Umber

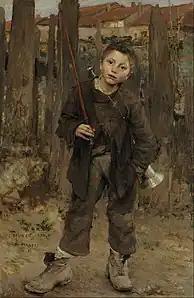
Jules Bastien-Lepage, Pas Meche, 1882. An example of the shadows created by using umber in a painting.

Umber is a natural earth pigment consisting of iron oxide and manganese oxide; it has a brownish color that can vary among shades of yellow, red, and green. Umber is considered one of the oldest pigments known to humans, first used in the Ajanta Caves from 200 BC to 600 AD. Umber's advantages are its highly versatile color, warm tone, and quick drying abilities. While some sources indicate that umber's name comes from its geographic origin in Umbria, other scholars suggest that it derives from the Latin word "umbra", which means "shadow". The belief that its name derives from the word for shadow is fitting, as the color helps create shadows. The color is primarily produced in Cyprus. Umber is typically mined from open pits or underground mines and ground into a fine powder that is washed to remove impurities. In the 20th century, the rise of synthetic dyes decreased the demand for natural pigments such as umber.